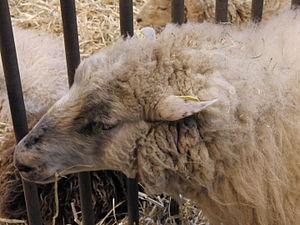
Tête d'une brebis Landes de Bretagne - Salon international de l'agriculture 2011, Paris, France
On dénombre une soixantaine de races ovines en France dont certaines sont aujourd'hui des races dites de conservatoire et beaucoup classées par le Bureau des ressources génétiques dans la liste des races en danger.